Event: Nepal Earthquake
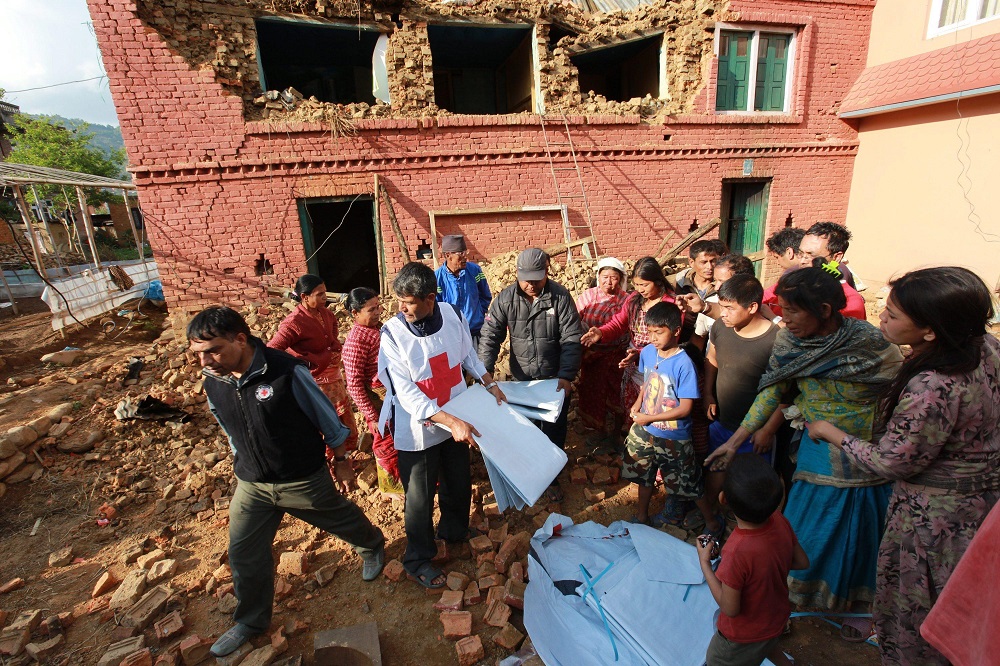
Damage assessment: damage